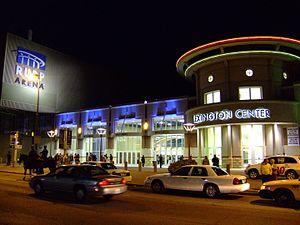
La Rupp Arena est une salle omnisports située à Lexington dans le Kentucky. Sa capacité est de 23 500 places et son coût de construction était de $53 millions USD.